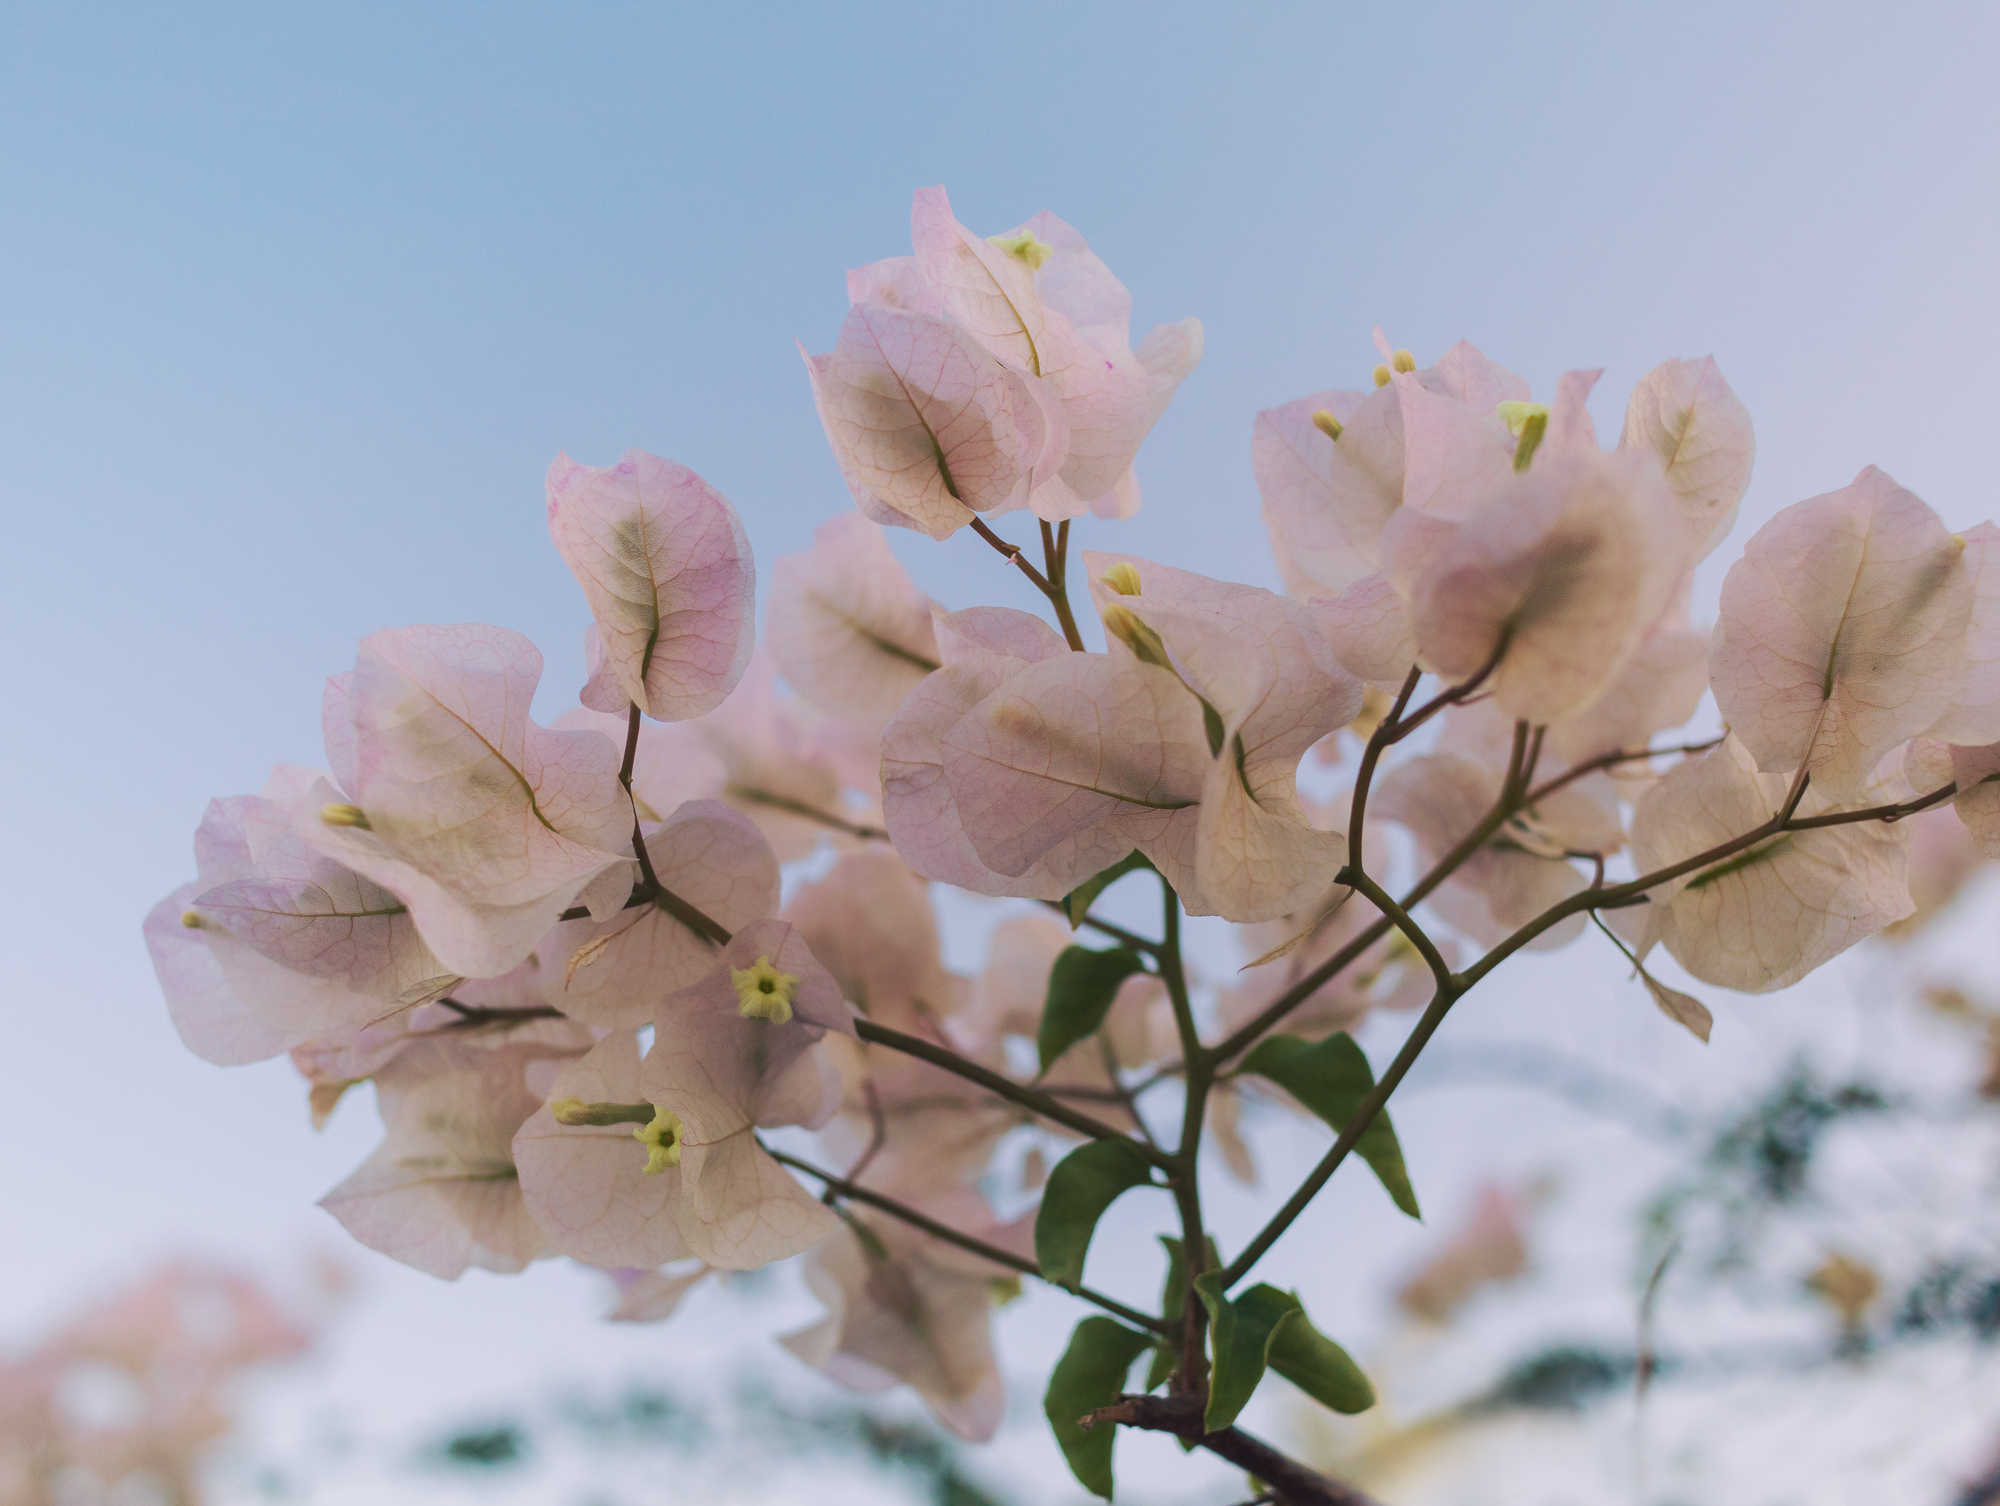
bougainvillea, flower, sky, petal, twig, branch, plant, flowering plant, Pedicel, blossom, cut flowers, wood, herbaceous plant, flower arranging, floral design, artificial flower, plant stem, natural landscape, still life photography, bud, floristry, wildflower, peach, prunus